Wynton Marsalis

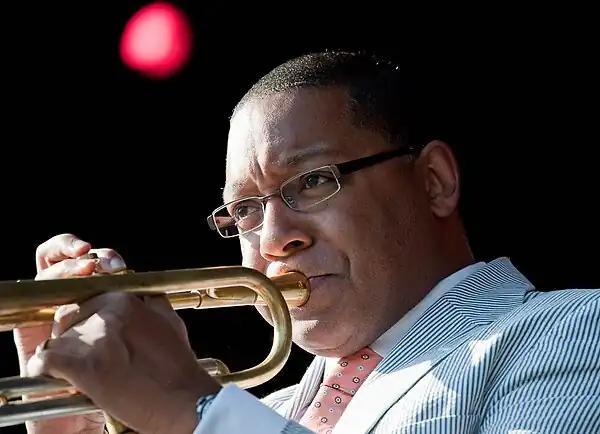
Marsalis at the Oskar Schindler Performing Arts Center Seventh Annual Jazz Festival in 2009

Wynton Learson Marsalis (born October 18, 1961) is an American trumpeter, composer, and music instructor, who is currently the artistic director of Jazz at Lincoln Center. He has been active in promoting classical and jazz music, often to young audiences. Marsalis has won nine Grammy Awards, and his oratorio "Blood on the Fields" was the first jazz composition to win the Pulitzer Prize for Music. Marsalis is the only musician to have won a Grammy Award in both jazz and classical categories in the same year.